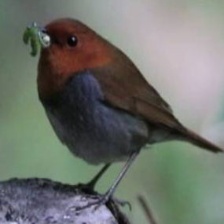
Species: JAPANESE ROBIN
Scientific name: ERITHACUS AKAHIGE
ImageNet parent category: robin